Seal of City of Syracuse

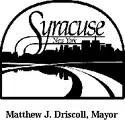
Skyline seal developed under the Thomas Young administration

His successor, Thomas Young, completely dropped the historic seal in 1986 for a new design depicting the Syracuse skyline and the crossing of two interstate highways.